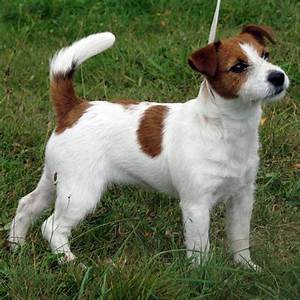
Label: dog